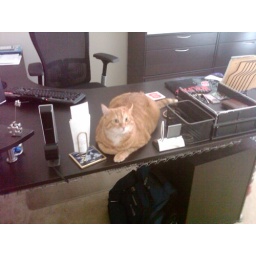
The cat finds a new spot in the office, my desk